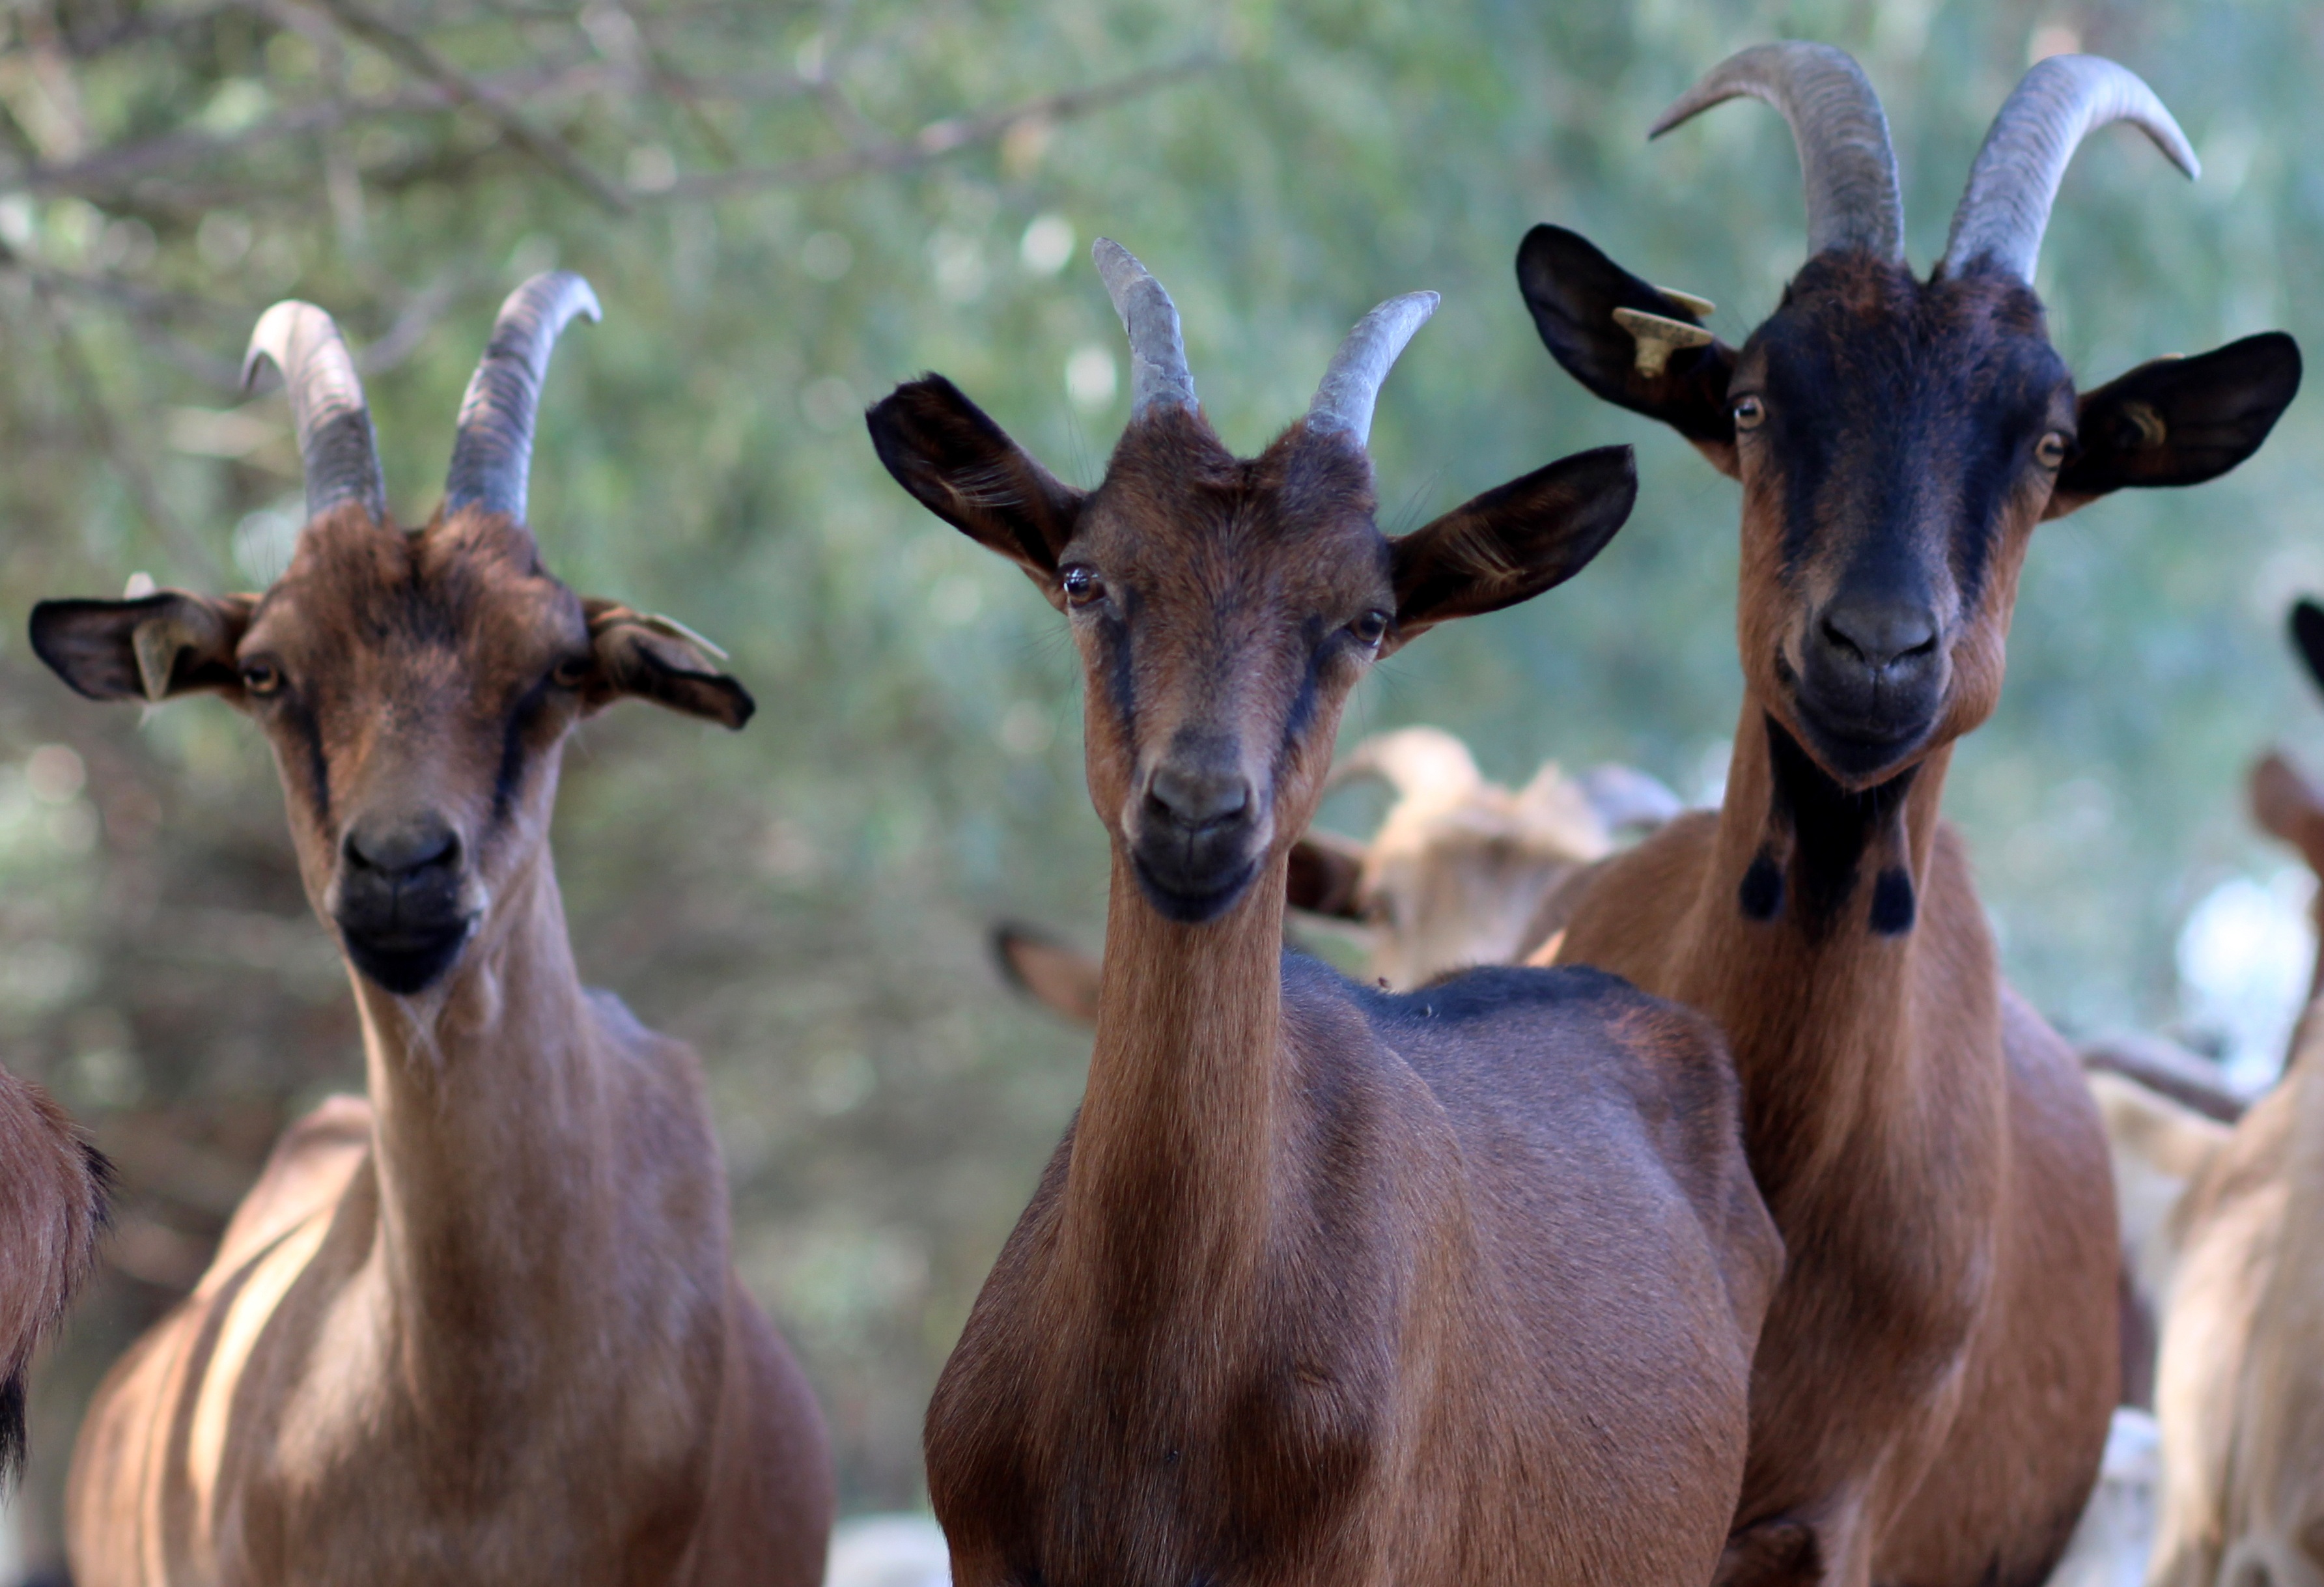
wildlife, horn, pet, herd, mammal, black, fauna, goats, french, vertebrate, impala, horns, white tailed deer, alpina, capra, cow goat family, hartebeest